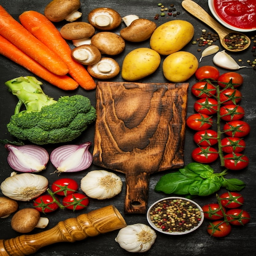
black surface with vegetables and a cutting board premium photo